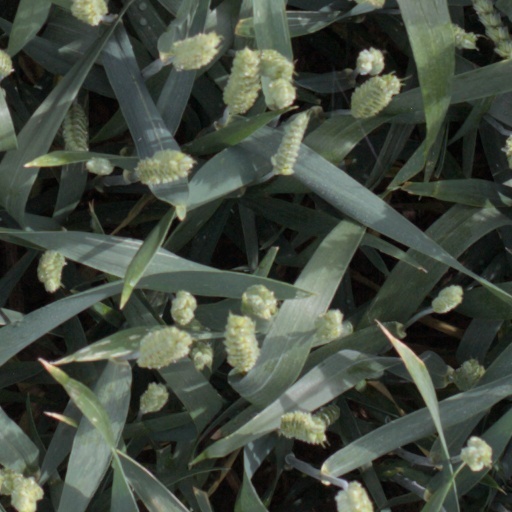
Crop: wheat